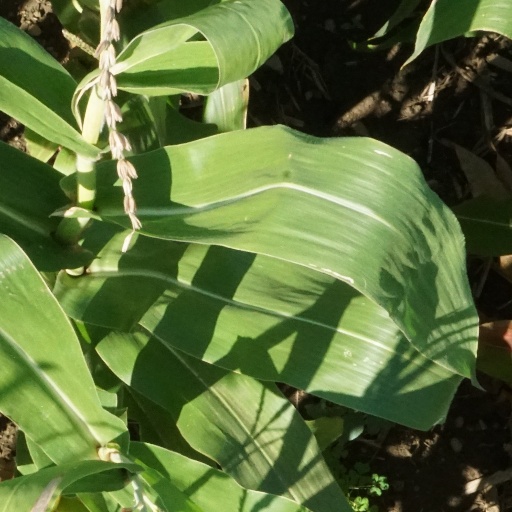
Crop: maize; corn